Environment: real
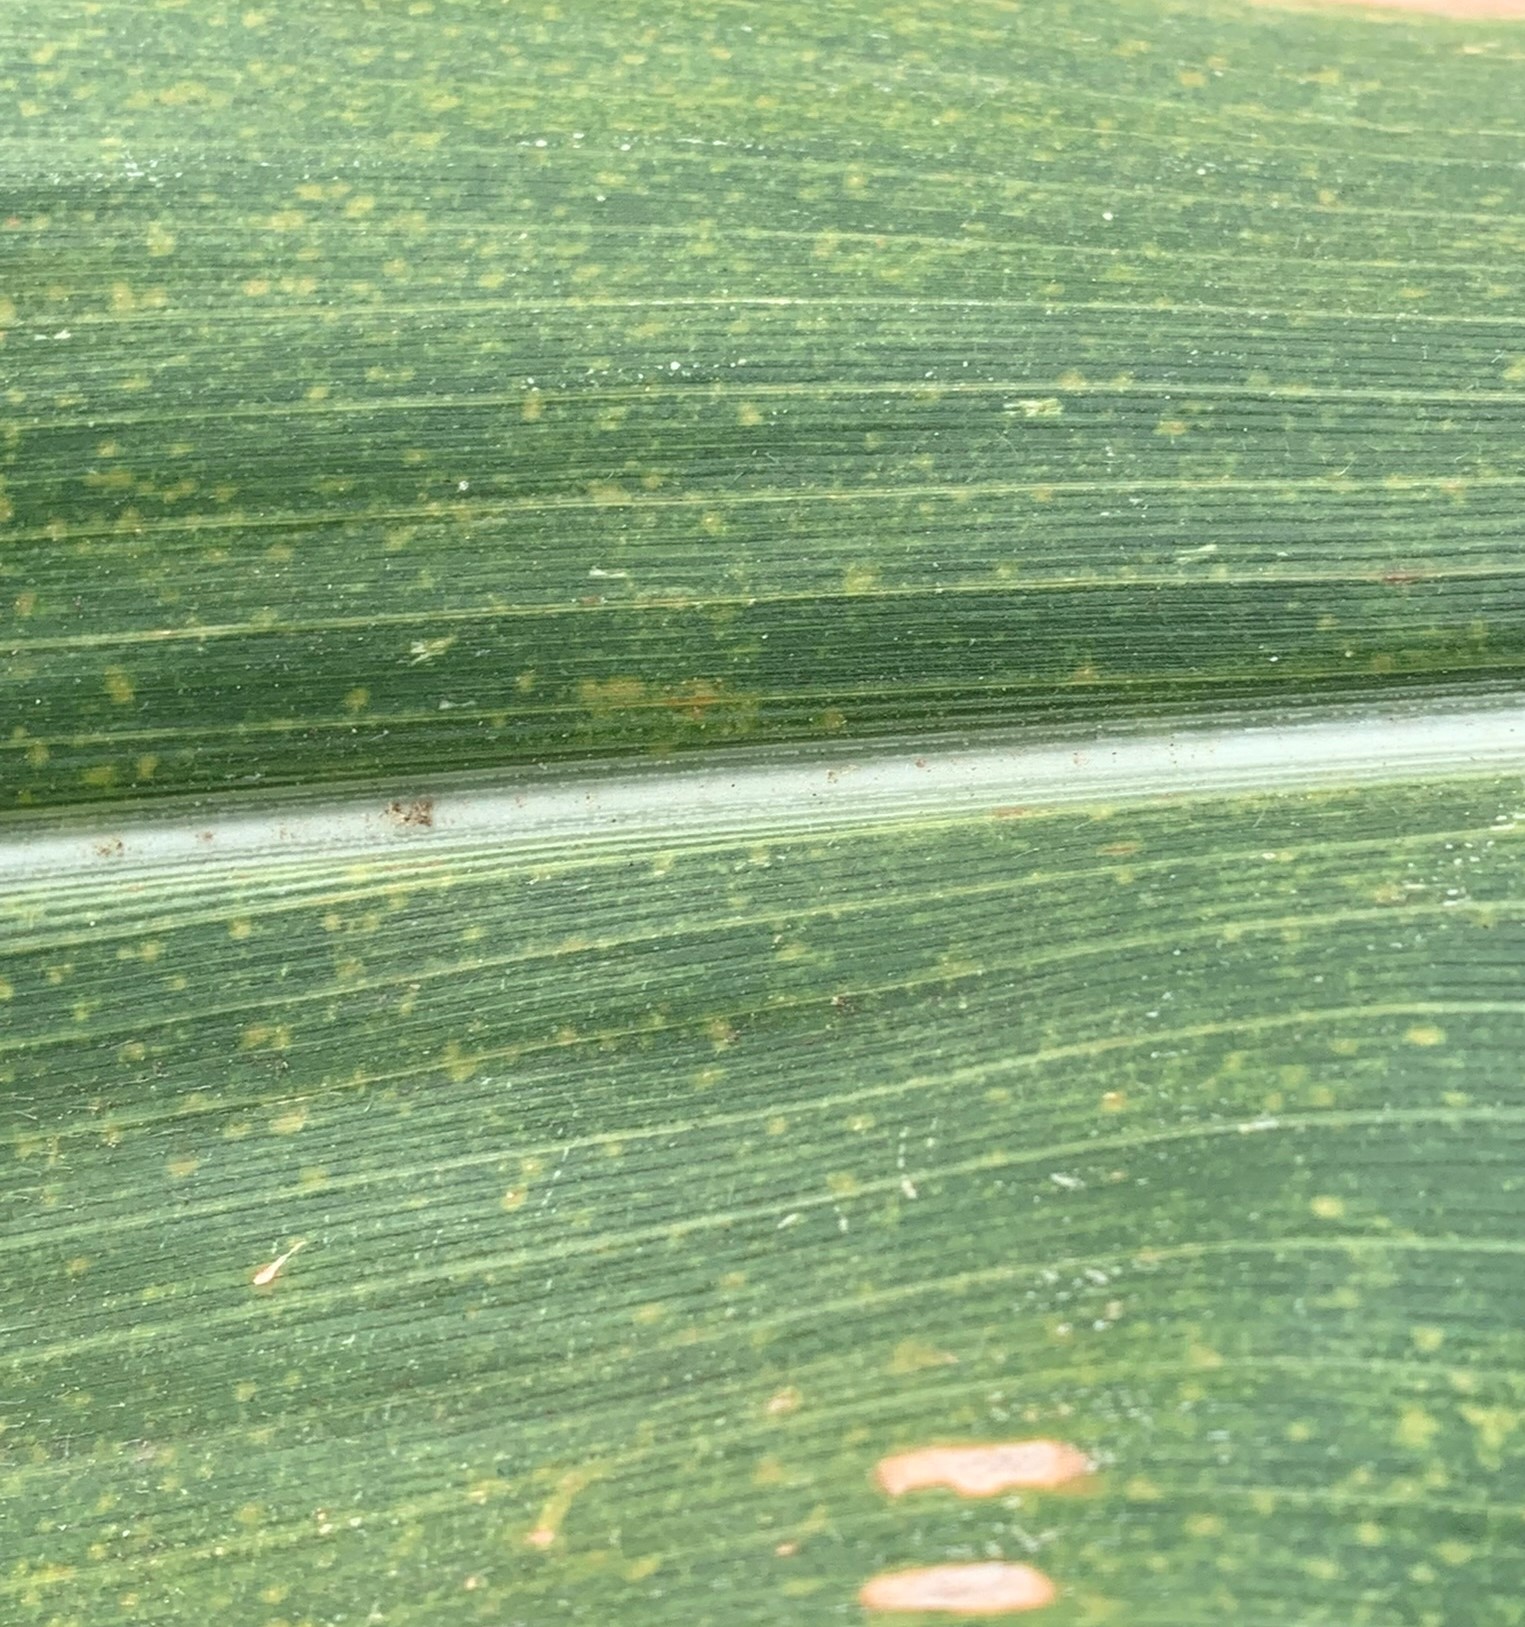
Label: lethal_necrosis